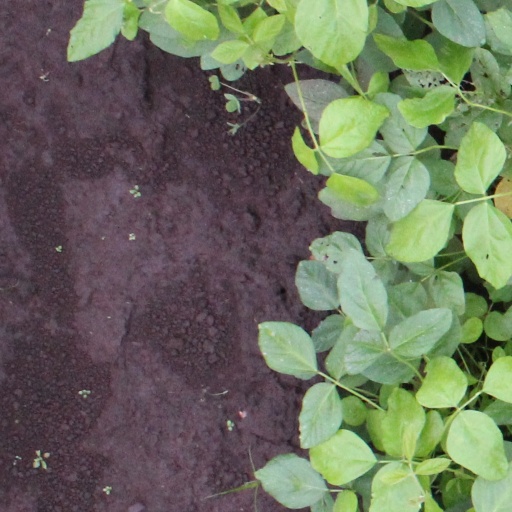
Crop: soybean